Battle of Longewala

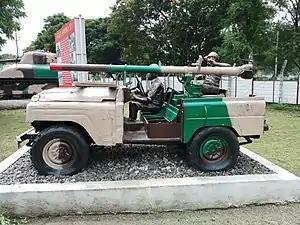
Jonga, mounted with 105 mm RCL gun, which destroyed several tanks

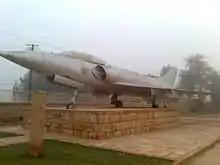
One of the three HAL Marut used by the IAF against Pakistani armour at Longewala

During the night of the 4th, Dharam Veer's platoon, while on a patrol, detected noises across the border that suggested a large number of armoured vehicles approaching. These were soon confirmed by reports—from the Army's air observation post aircraft flown by Major Atma Singh—in the area of a armoured column on the track leading to the post advancing in the general direction of the Longewala post. Directing Dharam Veer Bhakri's patrol to trail the advancing armoured column, Chandpuri contacted battalion headquarters, requesting urgent reinforcements and armour and artillery support. Battalion headquarters gave him the choice of staying put and containing the attack as much as possible, or carrying out a tactical retreat to Ramgarh, as reinforcements would not be available that night. Despite his command having all the transportation to retreat back on time, he chose to stay and fight back the advancing enemy.